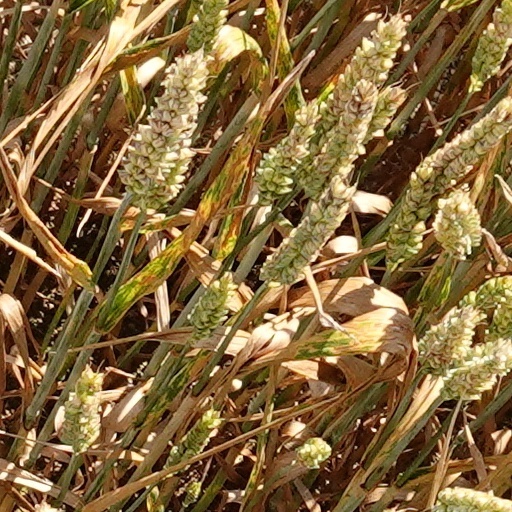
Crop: wheat